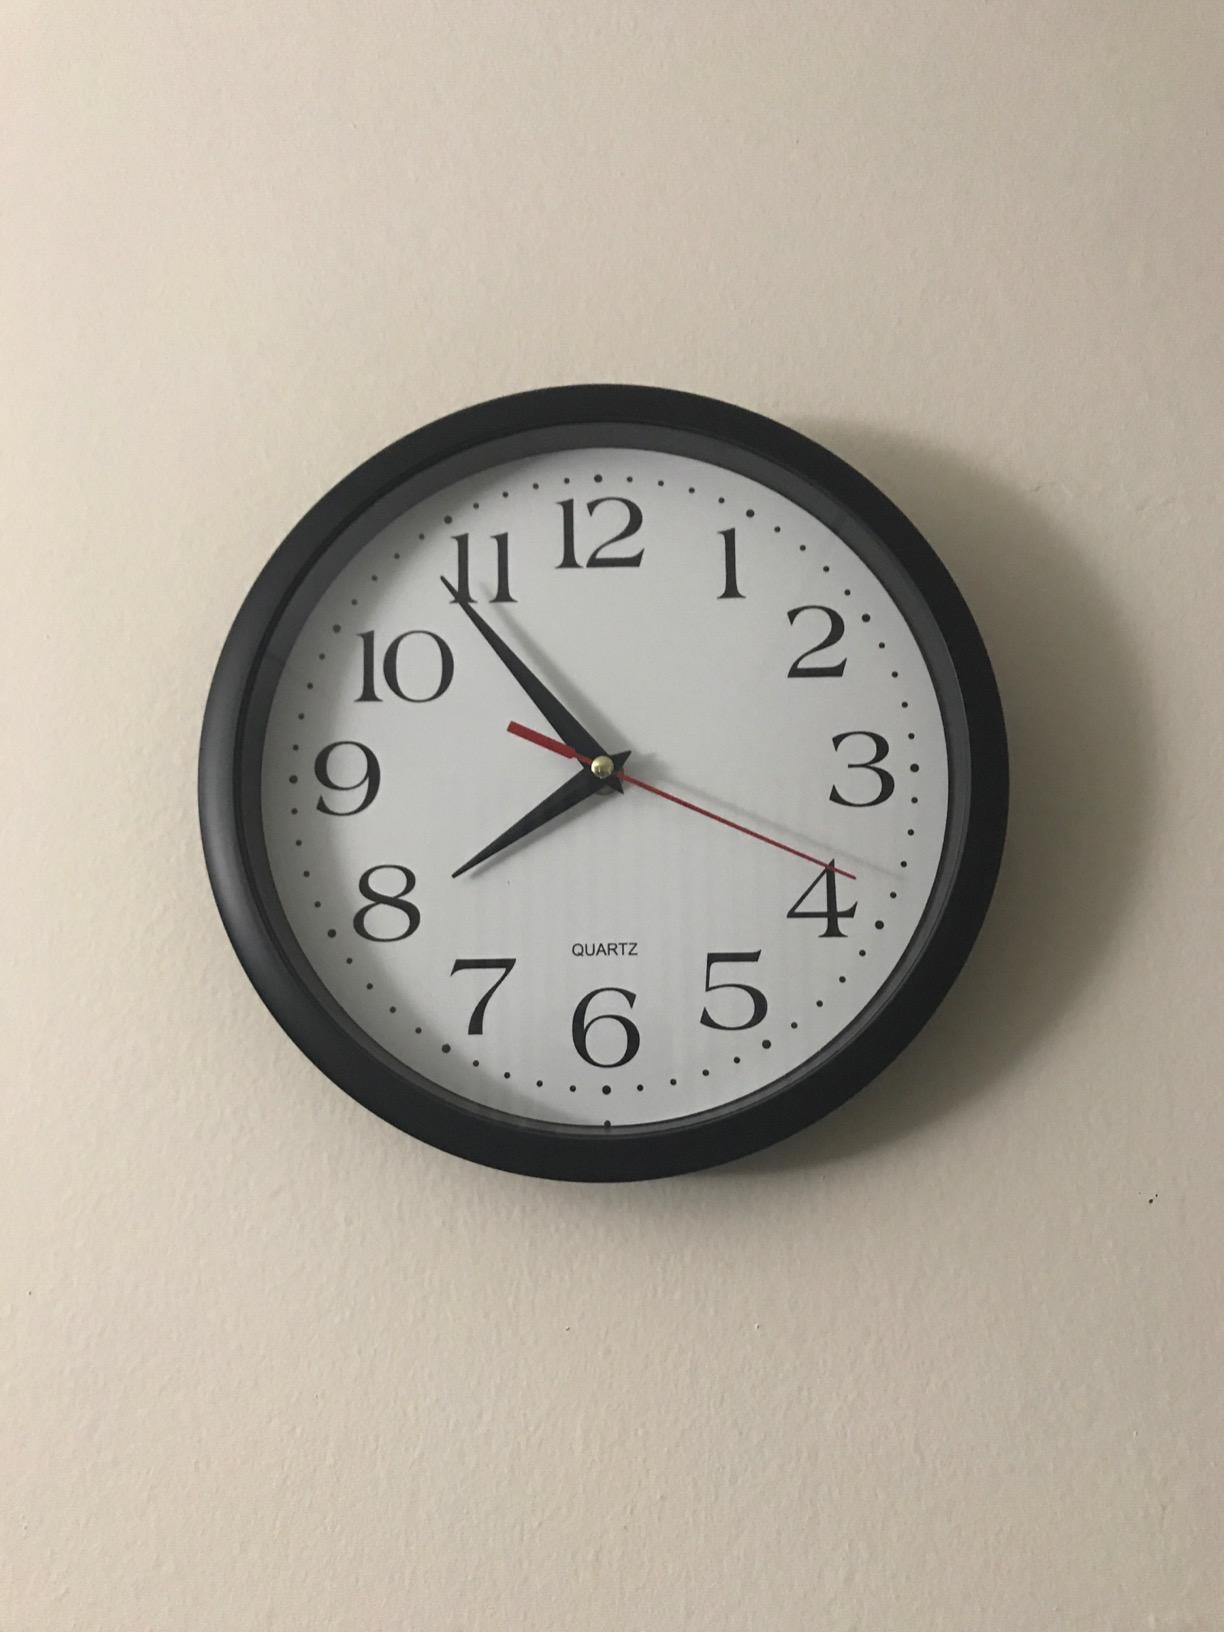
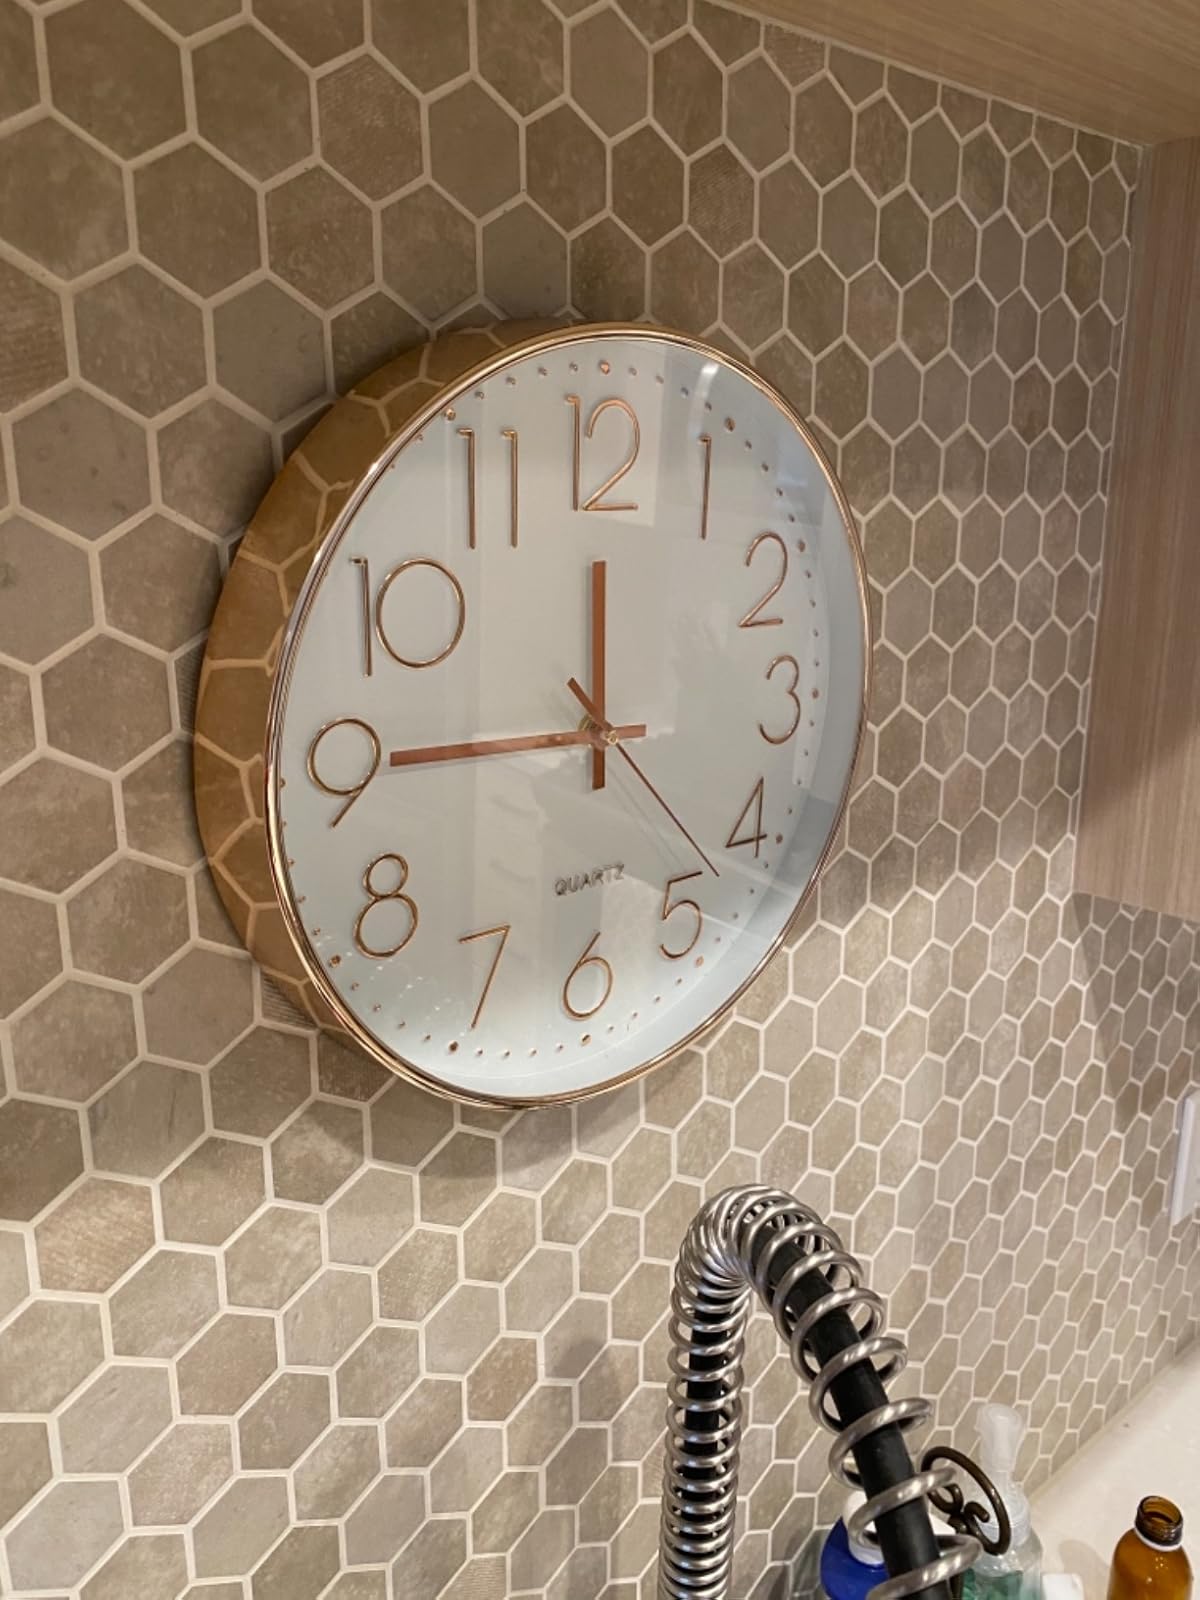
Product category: clock
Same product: no